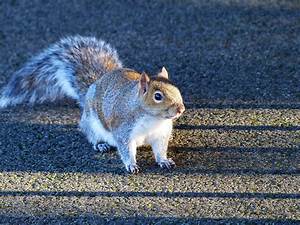
Label: scoiattolo